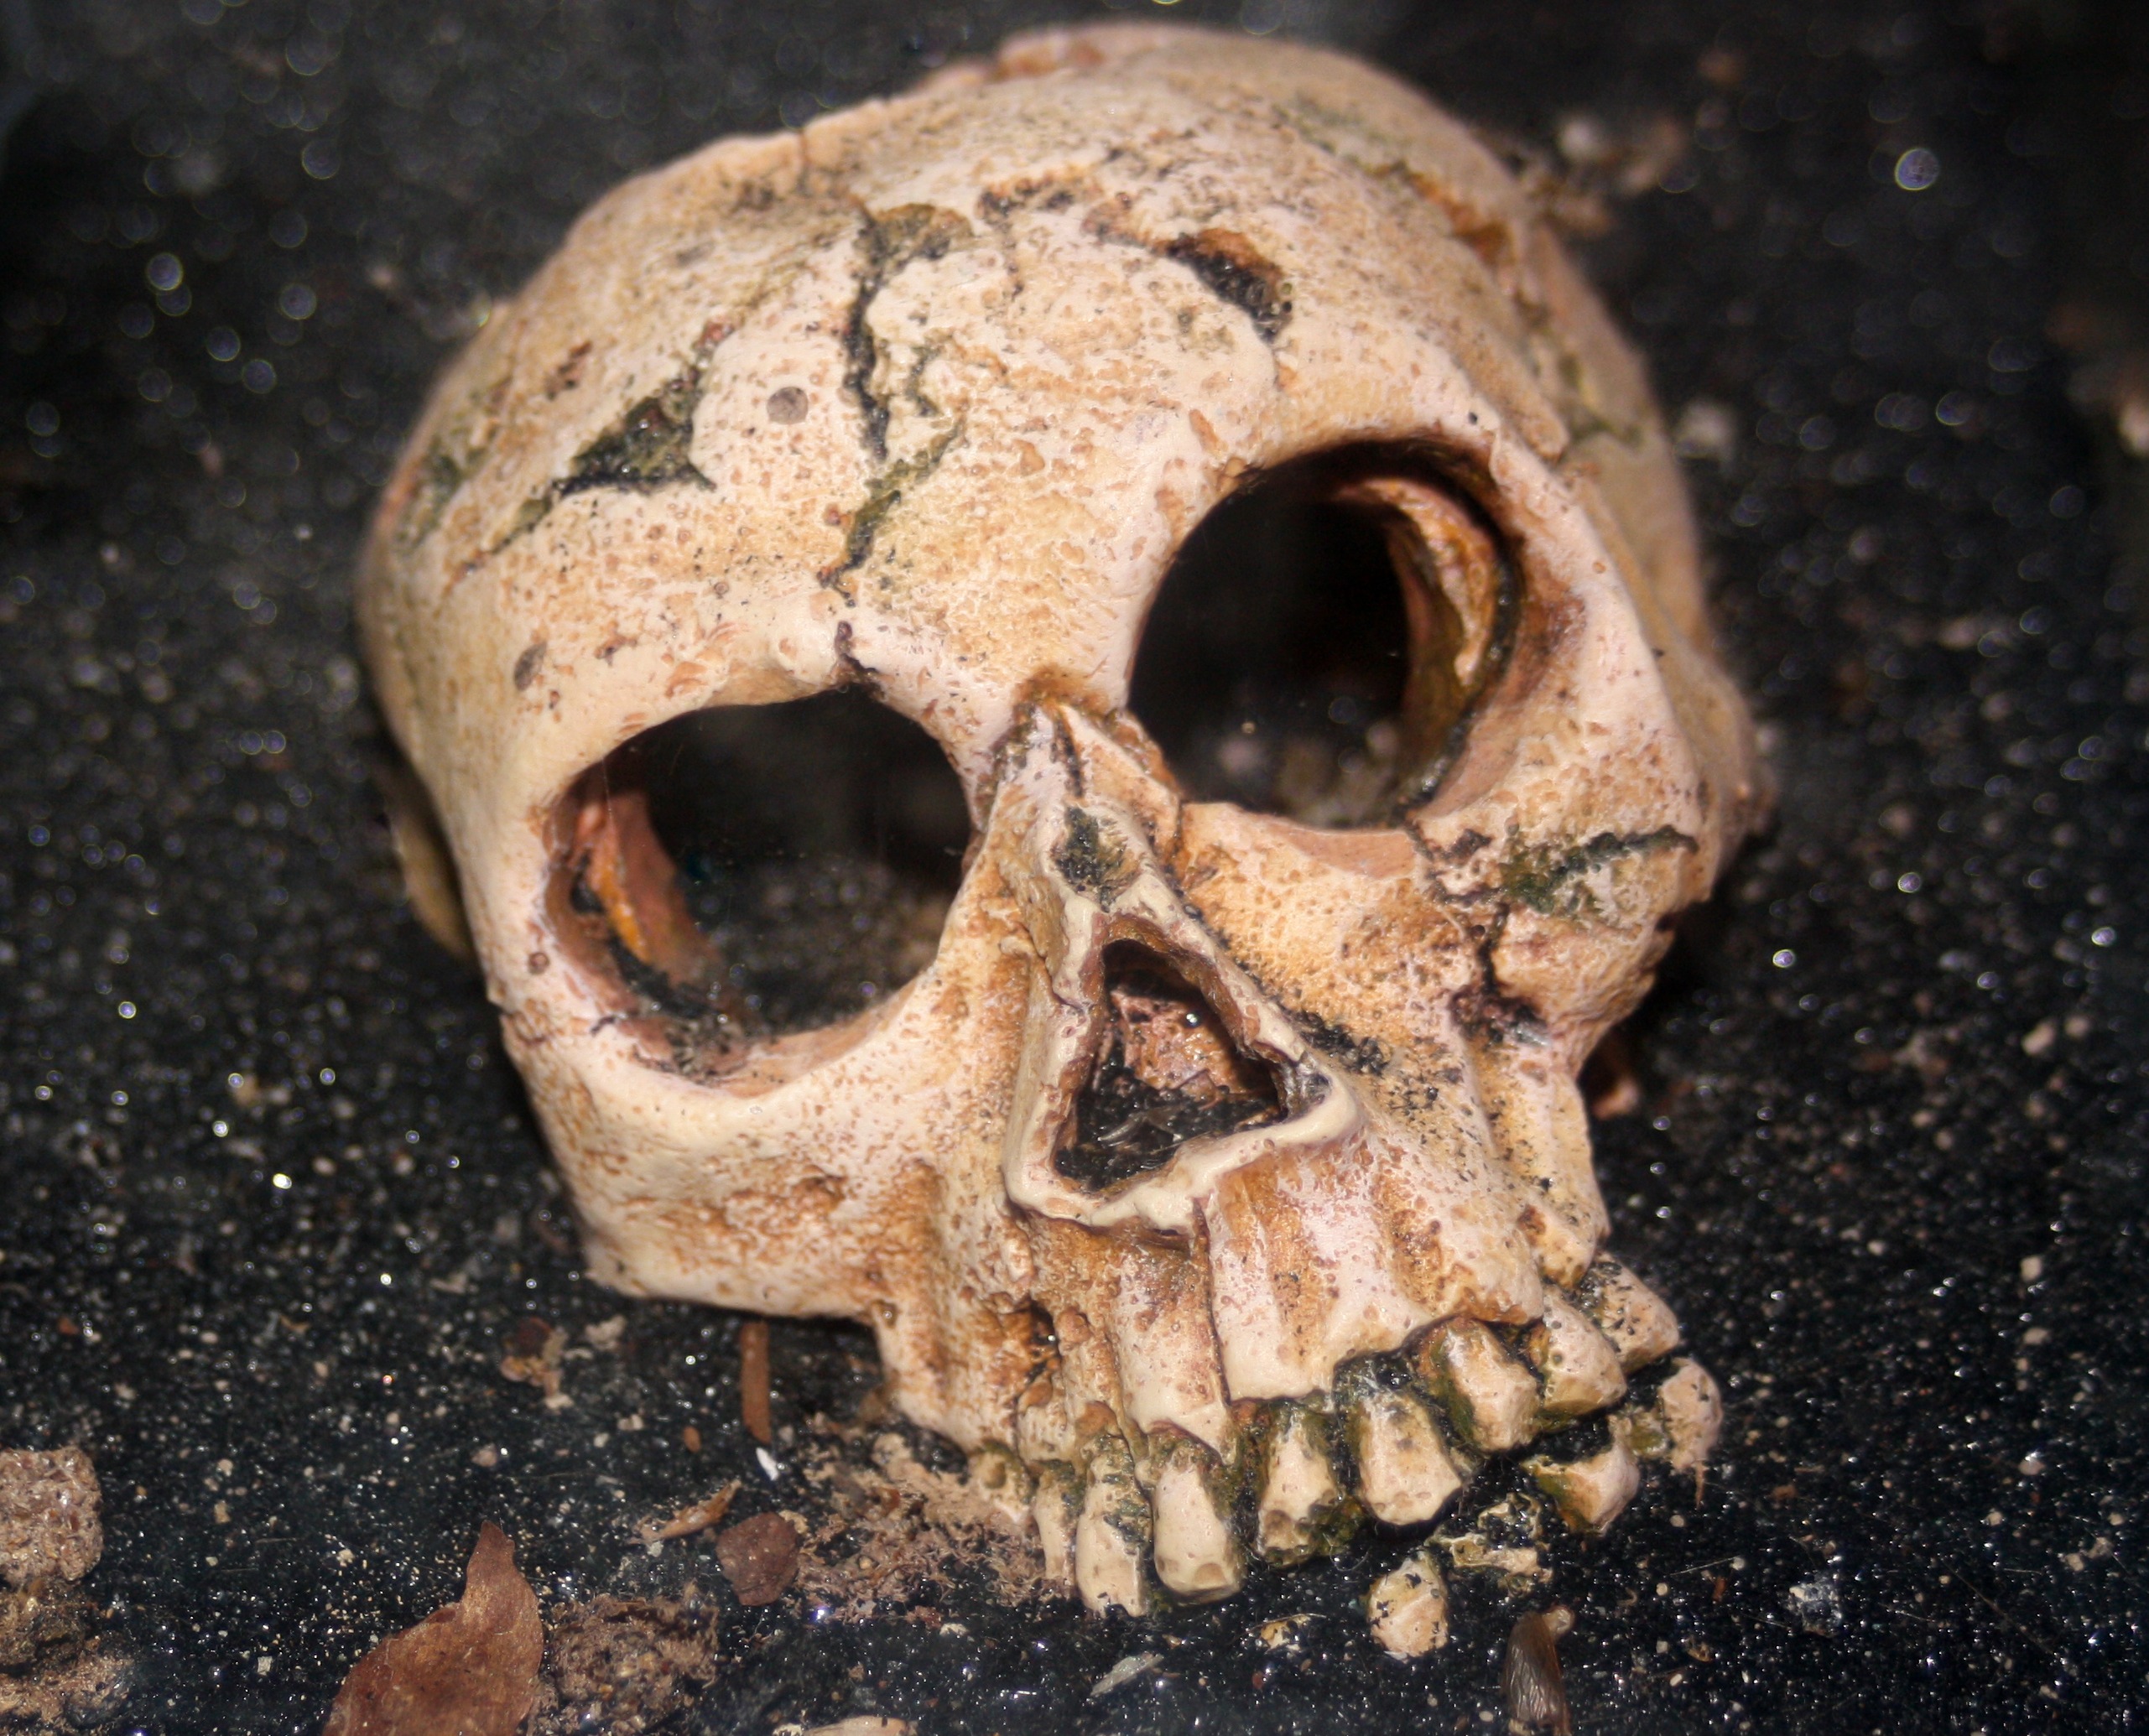
human, skull, bone, head, skeleton, ancient history